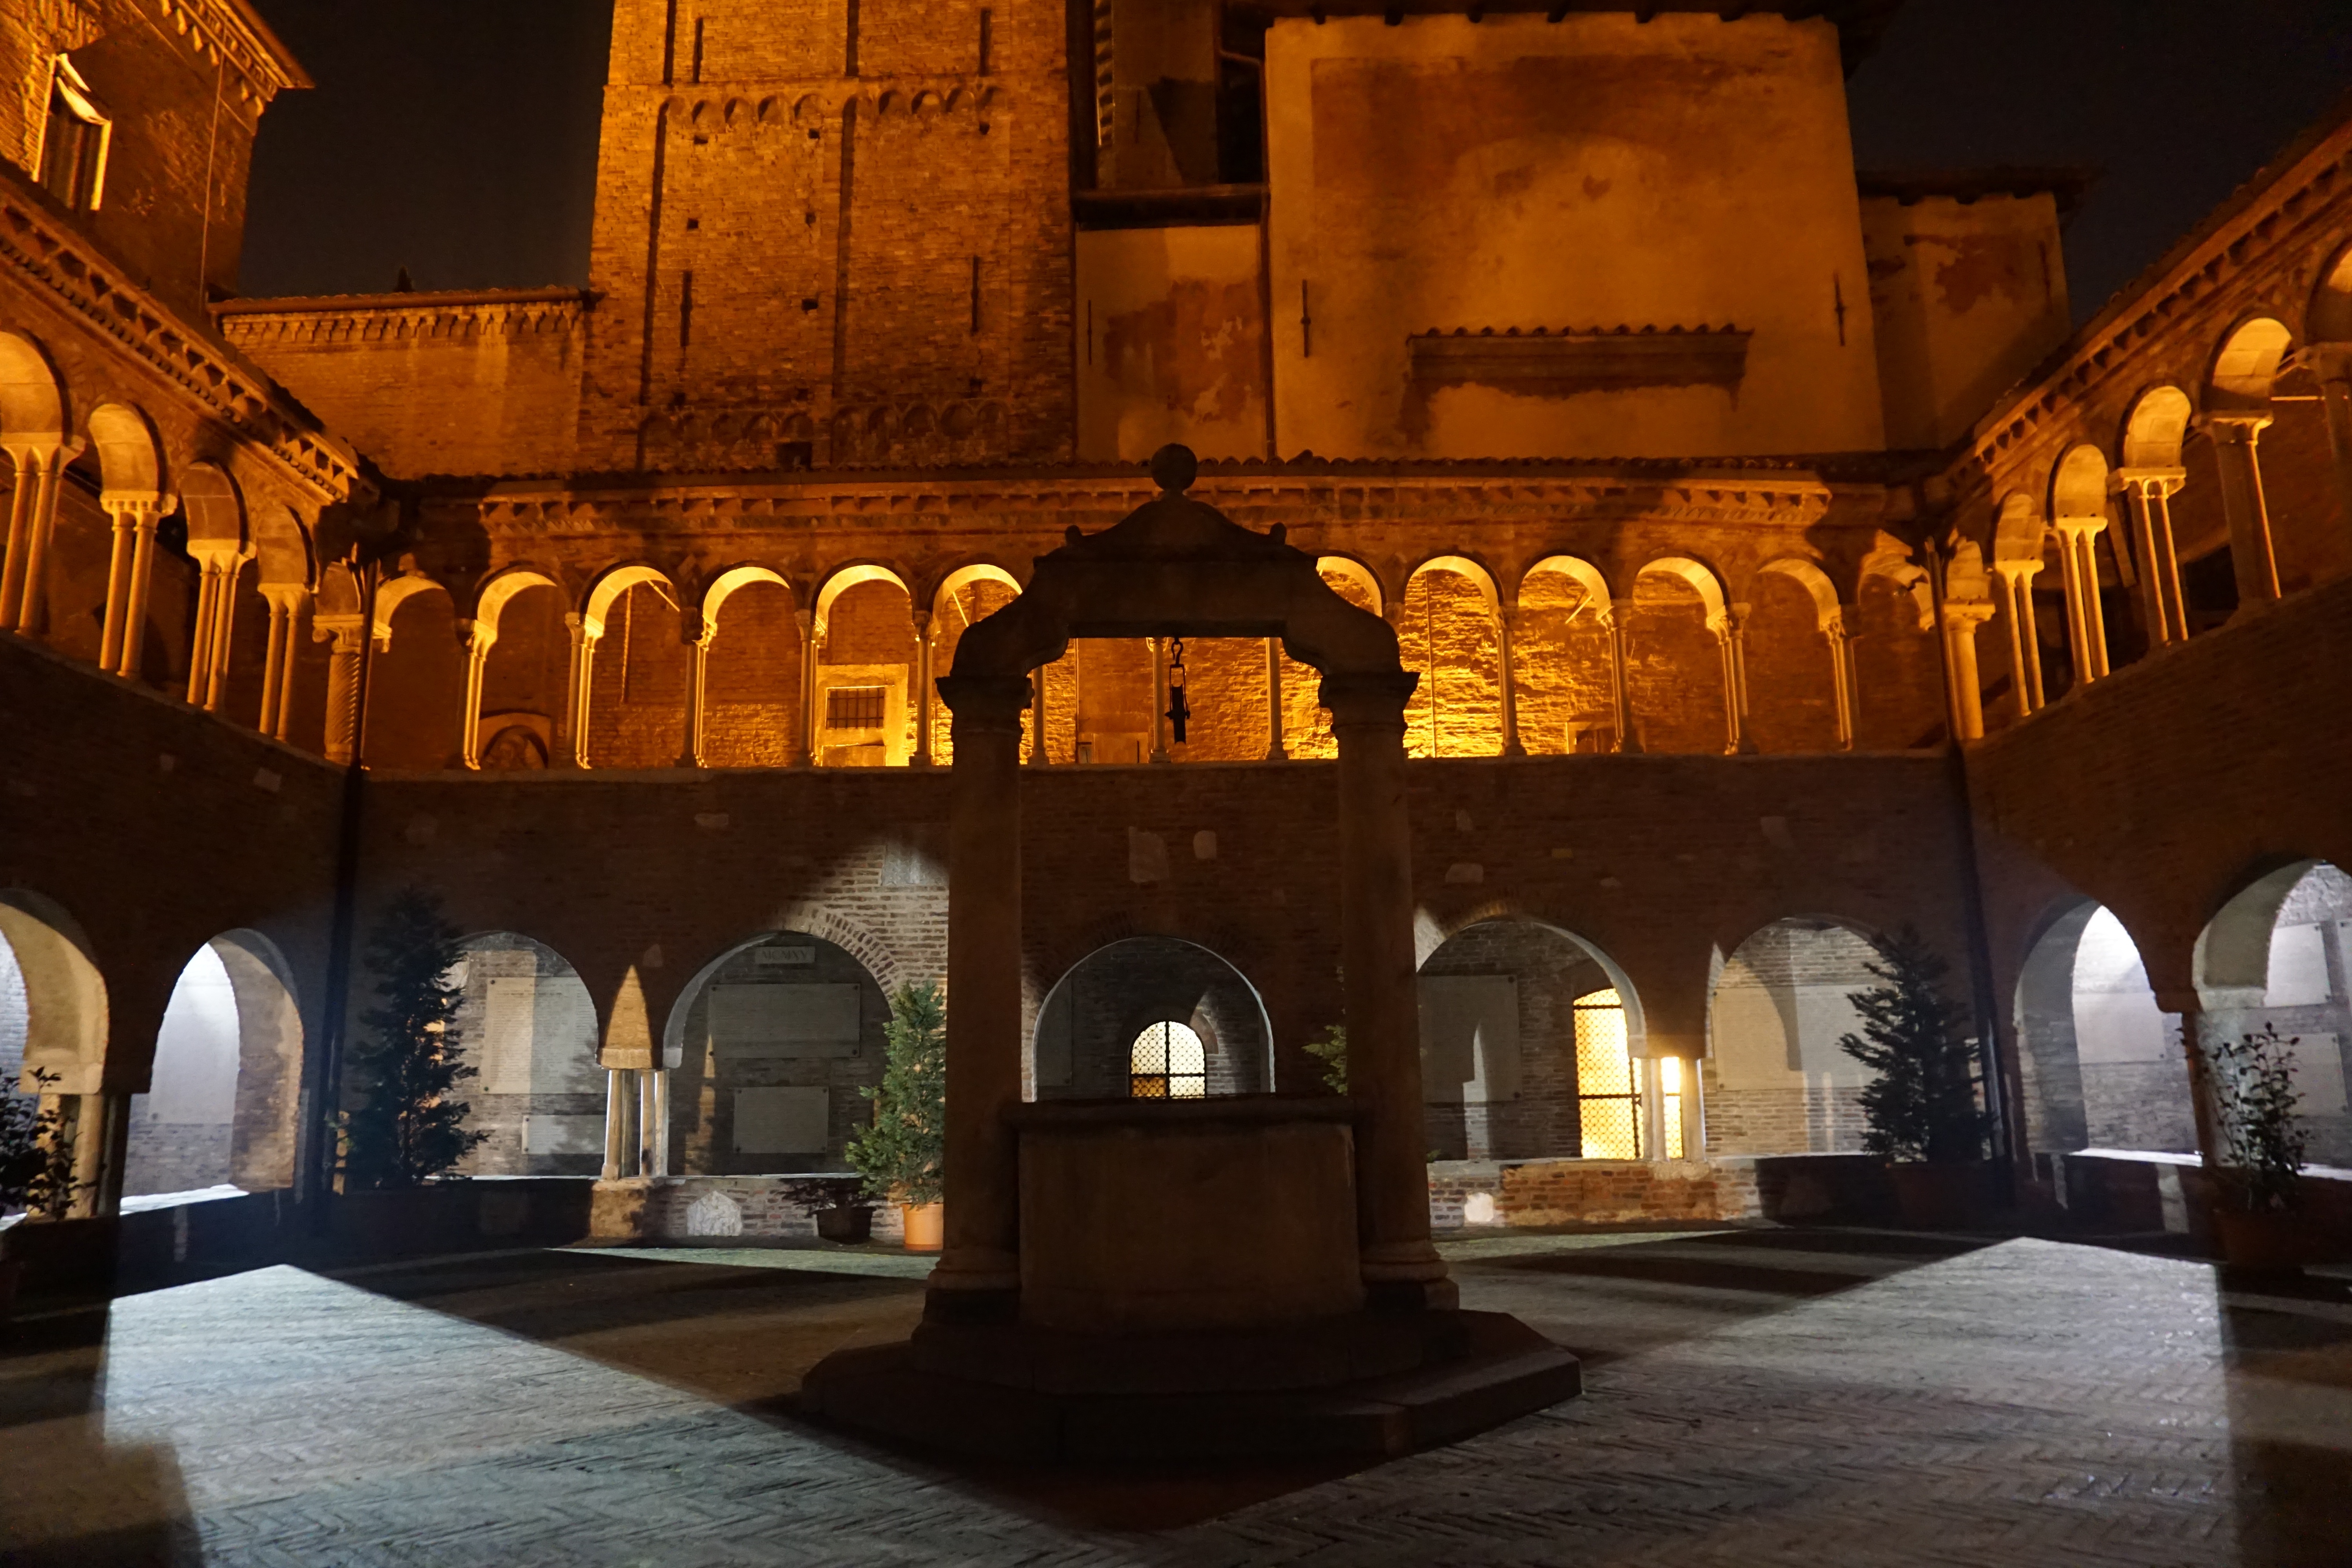
architecture, night, building, palace, city, porch, dark, evening, italy, church, lighting, place of worship, lights, temple, history, works, cloister, estate, palazzo, tradition, antiquity, bologna, pozzo, ancient history